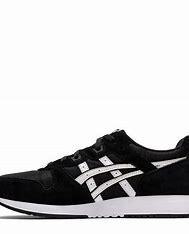
Brand: Asics
Model: Lyte Classic